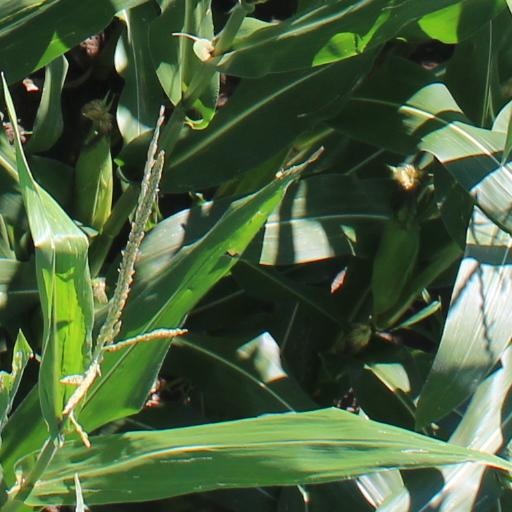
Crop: maize; corn